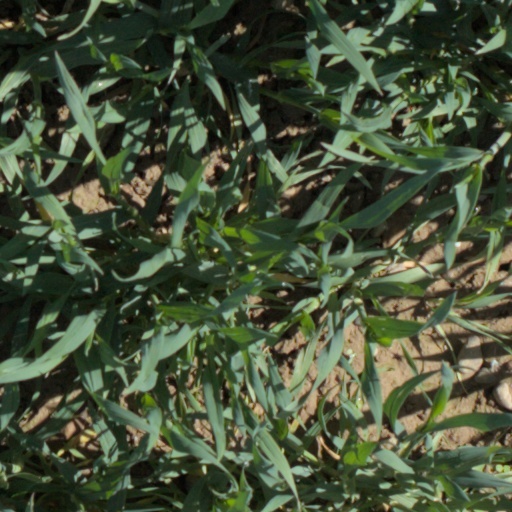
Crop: wheat